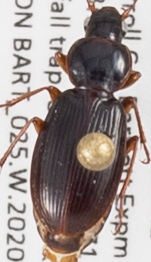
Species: Synuchus impunctatus
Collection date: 2020-09-02
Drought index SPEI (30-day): -0.976
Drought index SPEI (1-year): -0.156
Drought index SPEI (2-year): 0.558